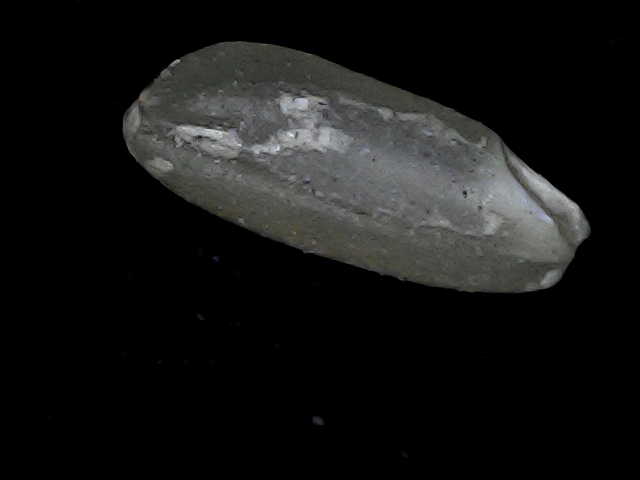
Rice variety: BD93